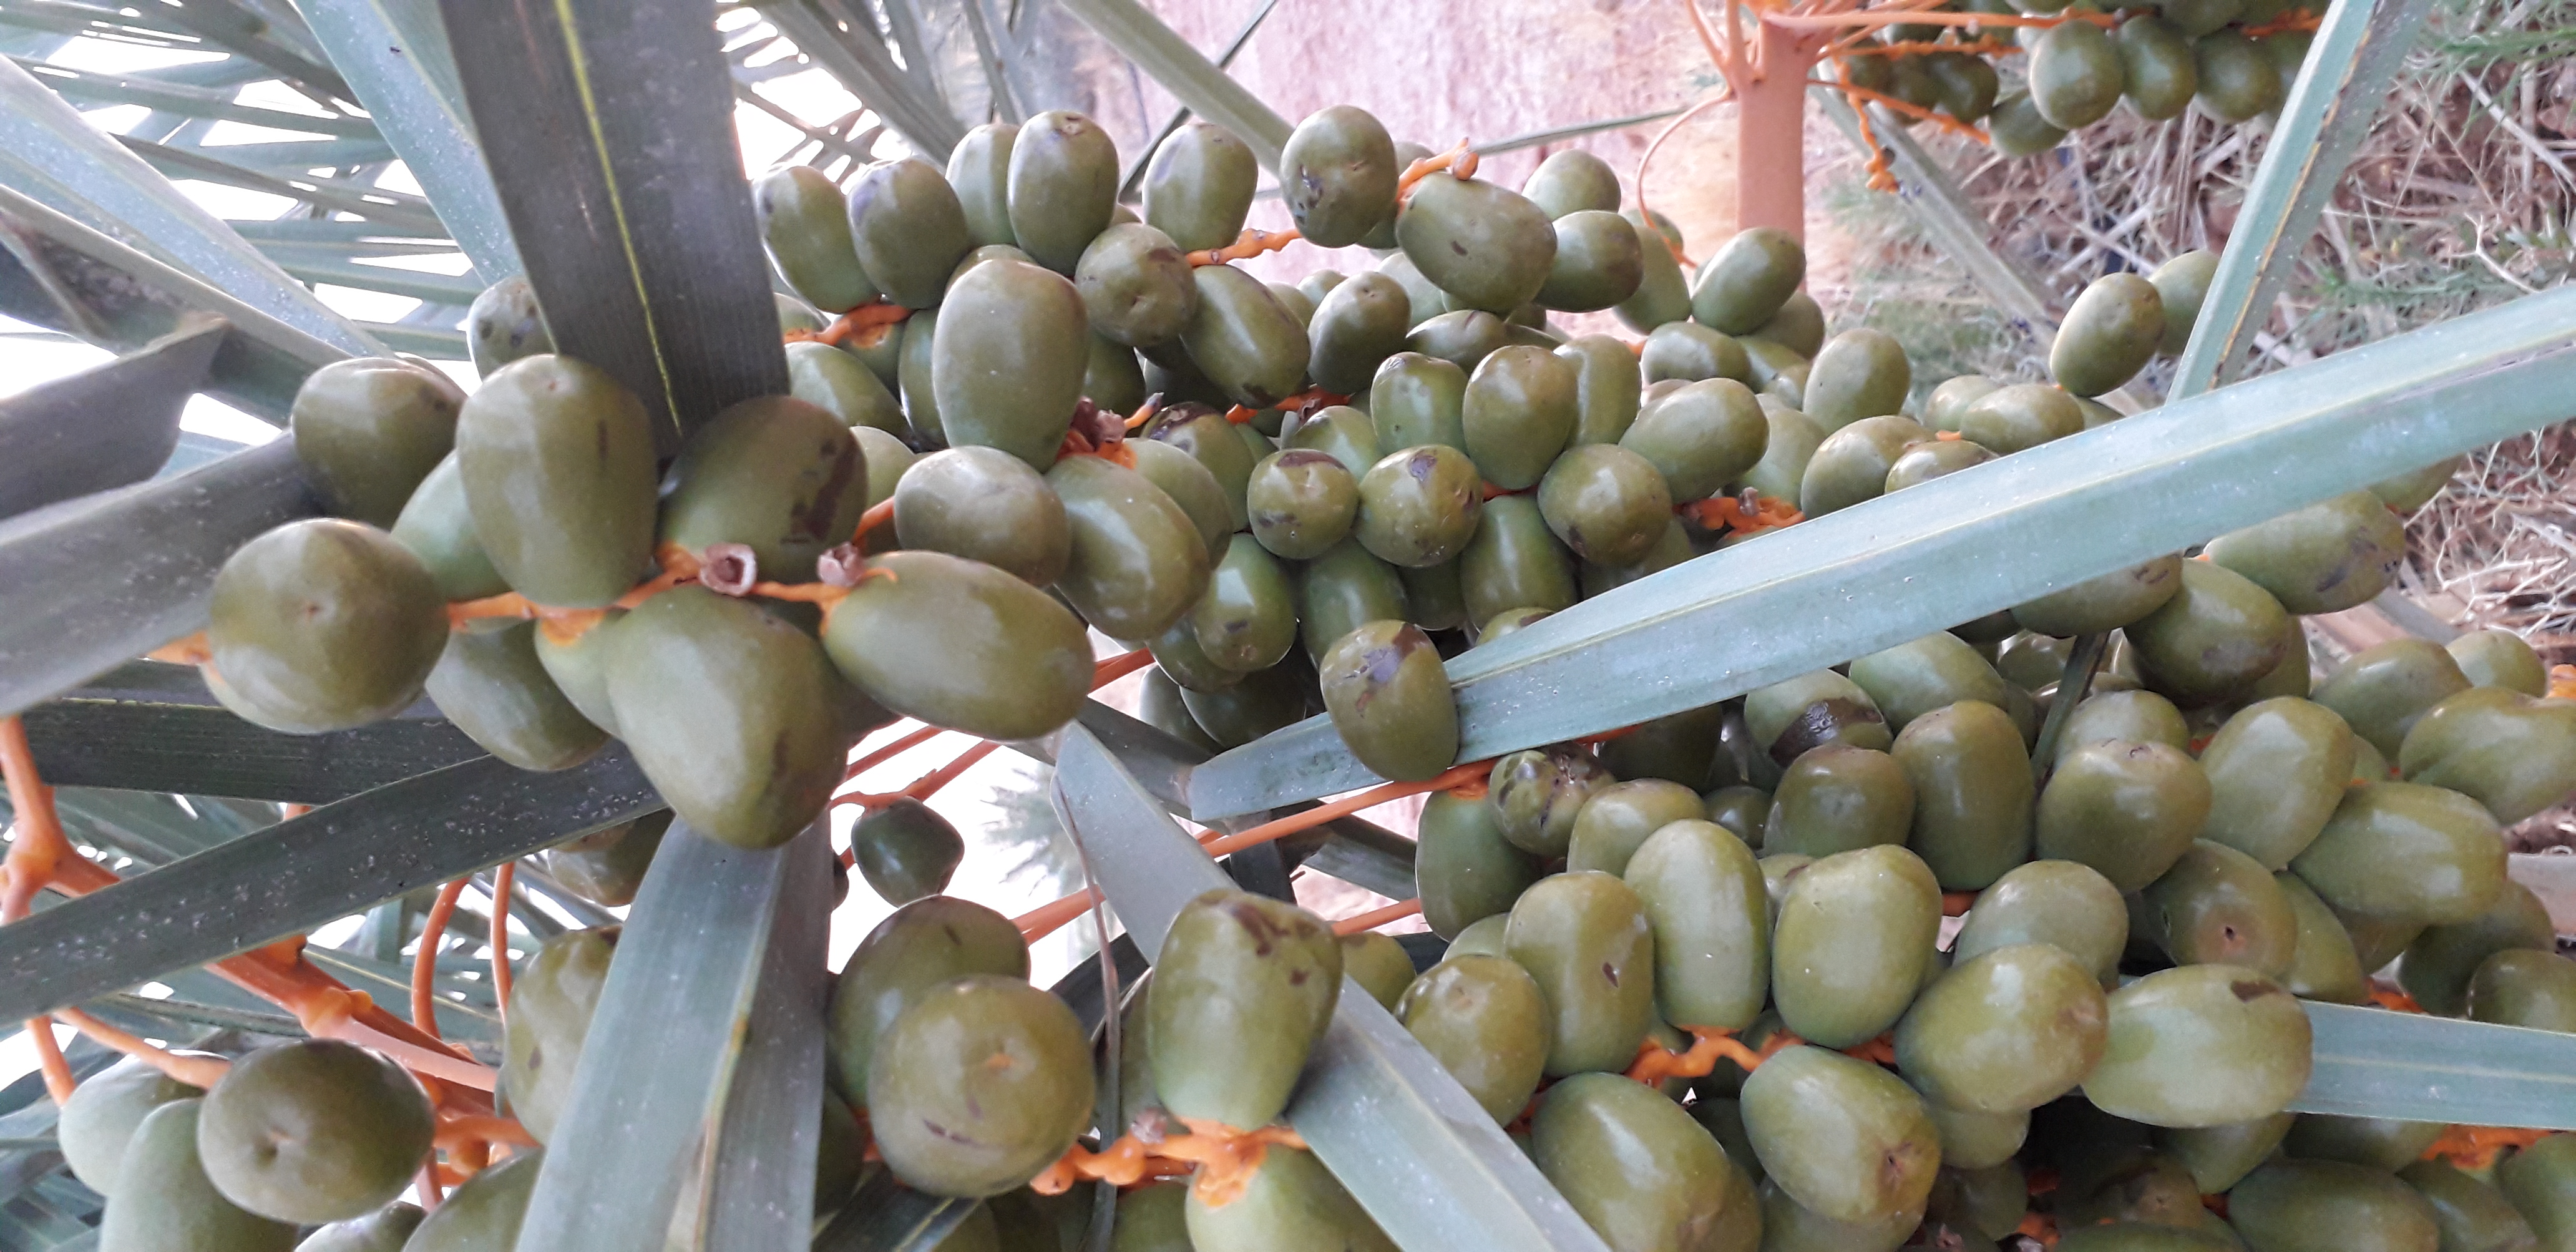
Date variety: Boufagous